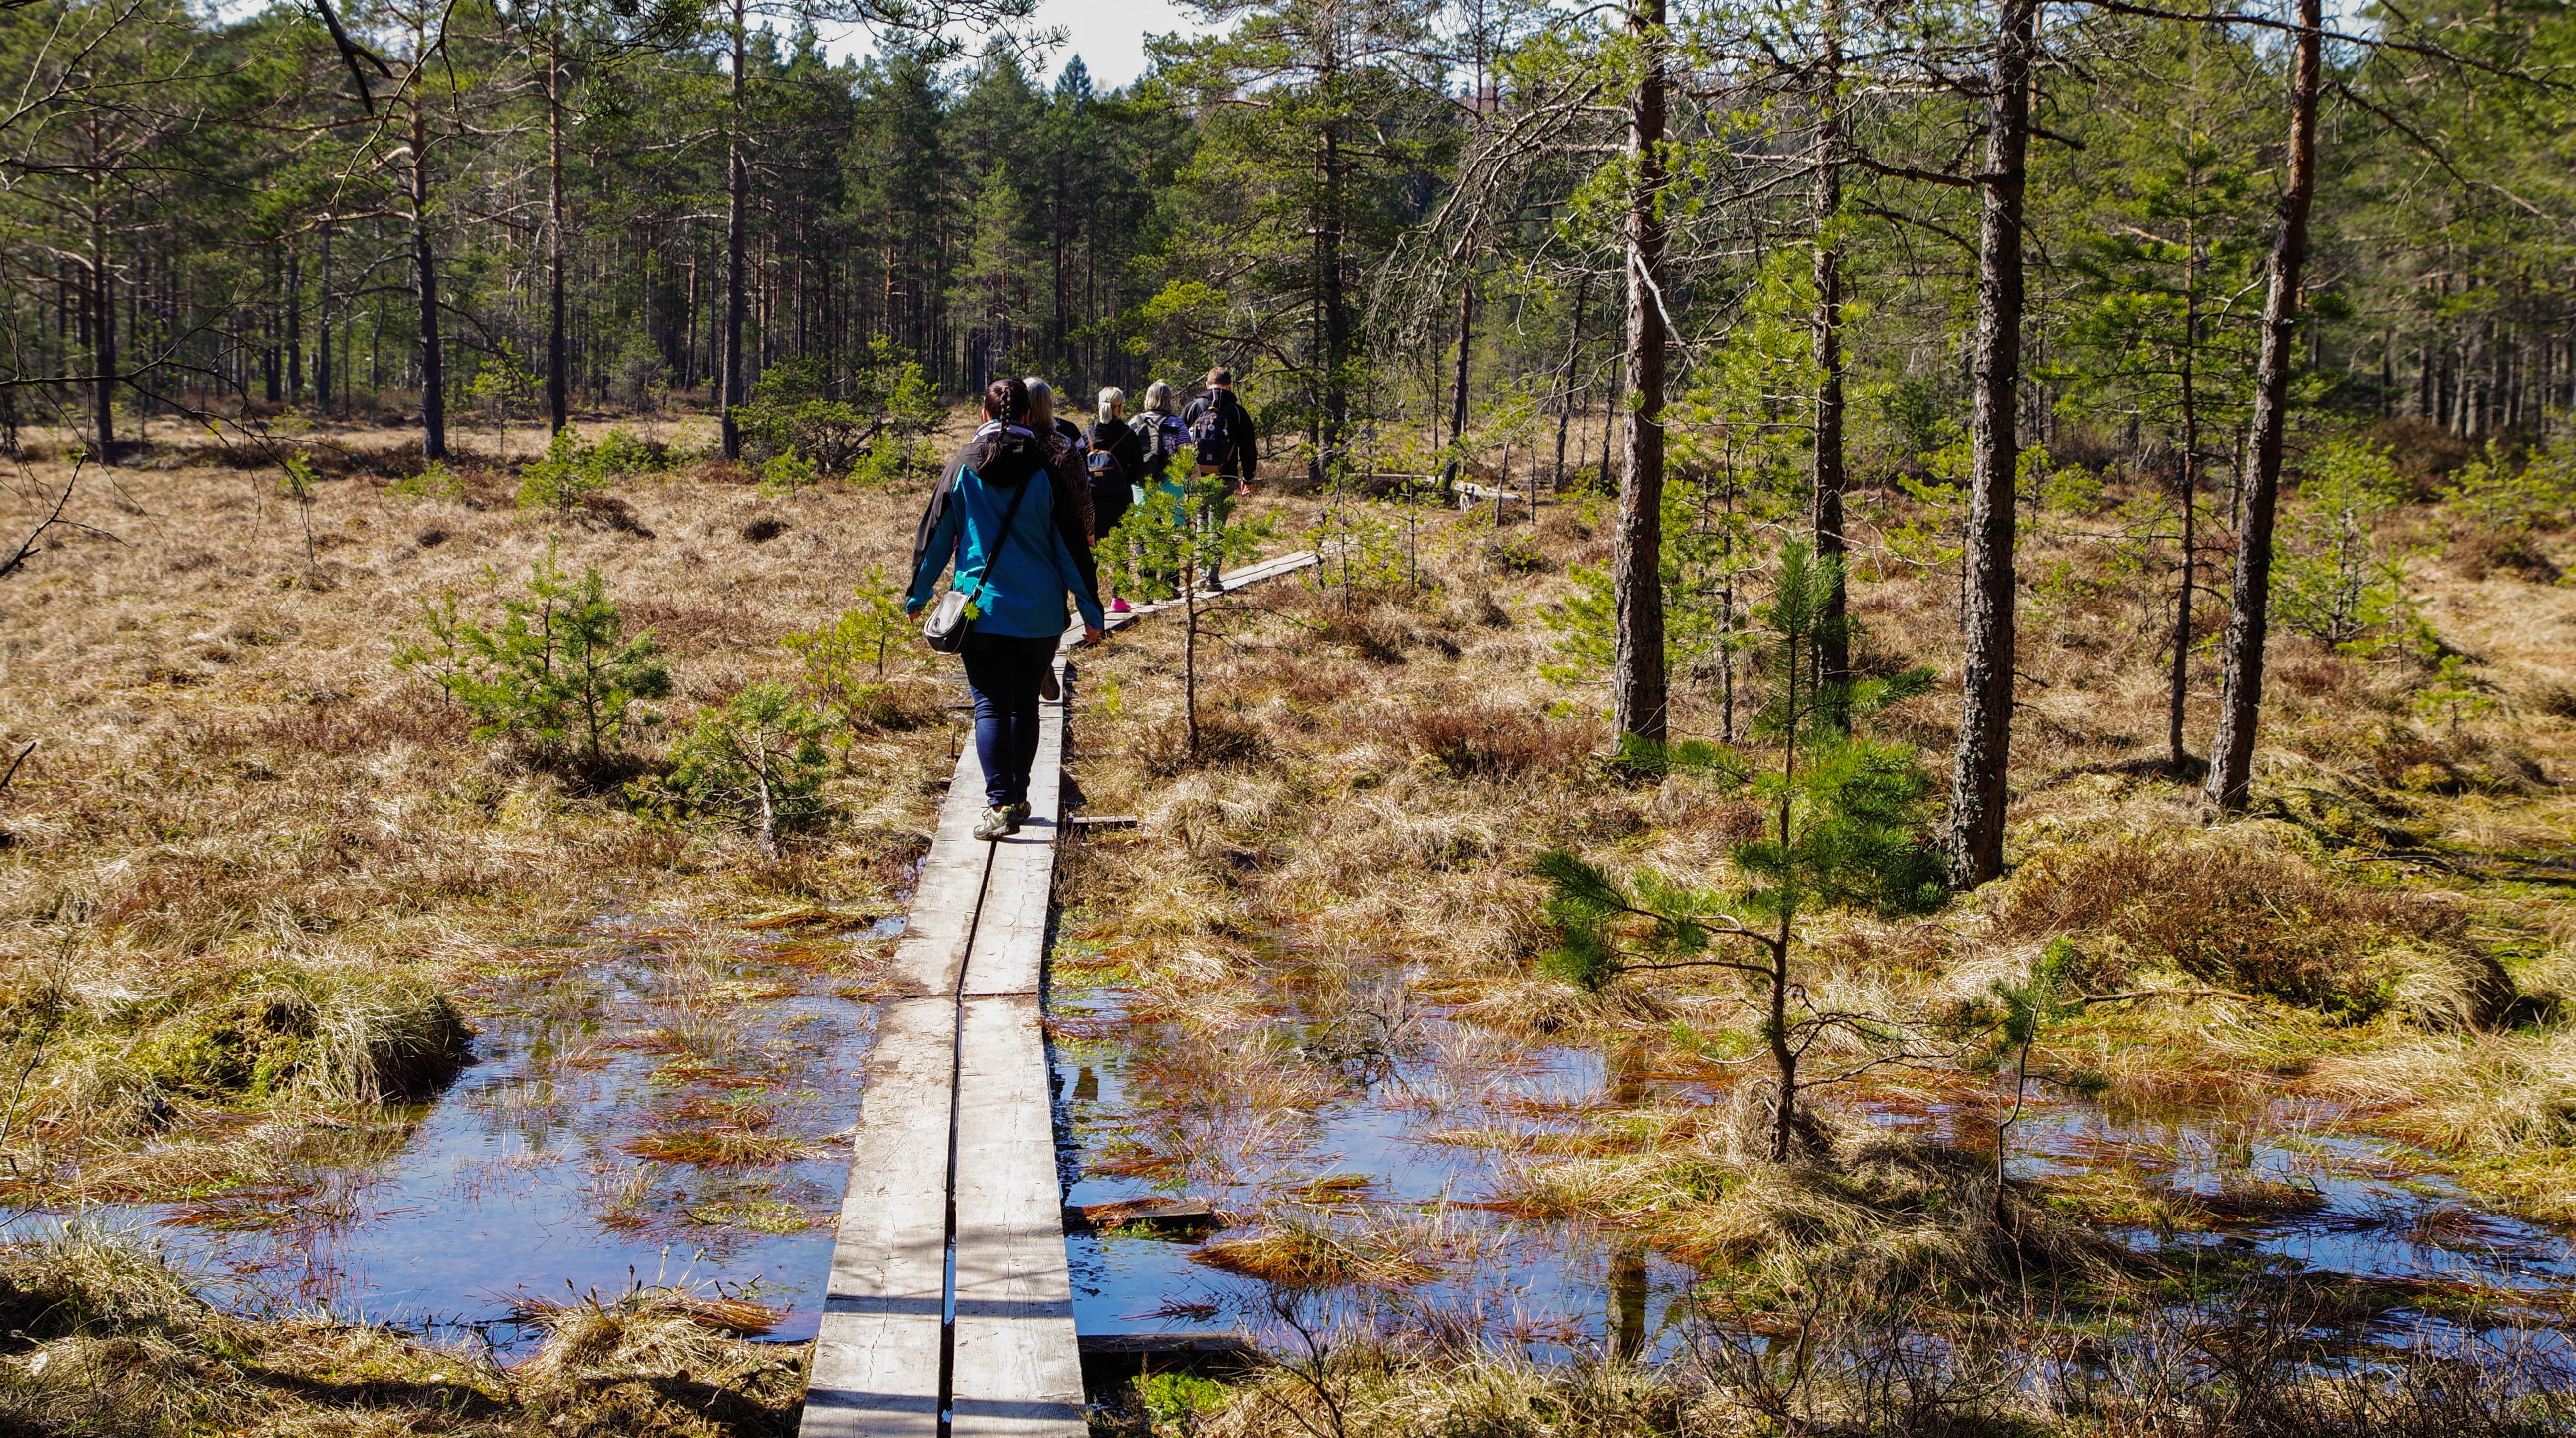
wilderness, nature reserve, natural environment, natural landscape, forest, biome, tree, wetland, bog, trail, recreation, old growth forest, woodland, plant community, adventure, plant, Northern hardwood forest, swamp, log bridge, nonbuilding structure, state park